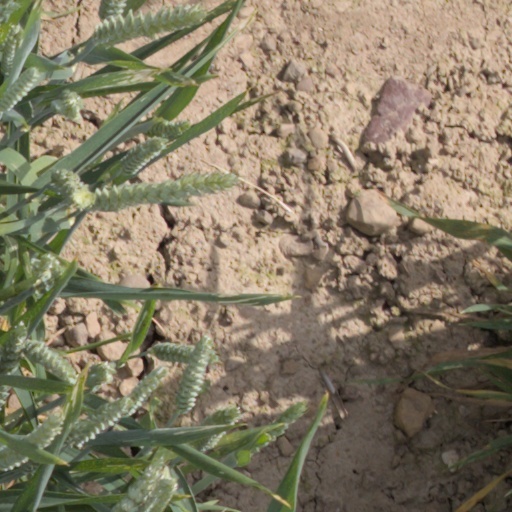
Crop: wheat